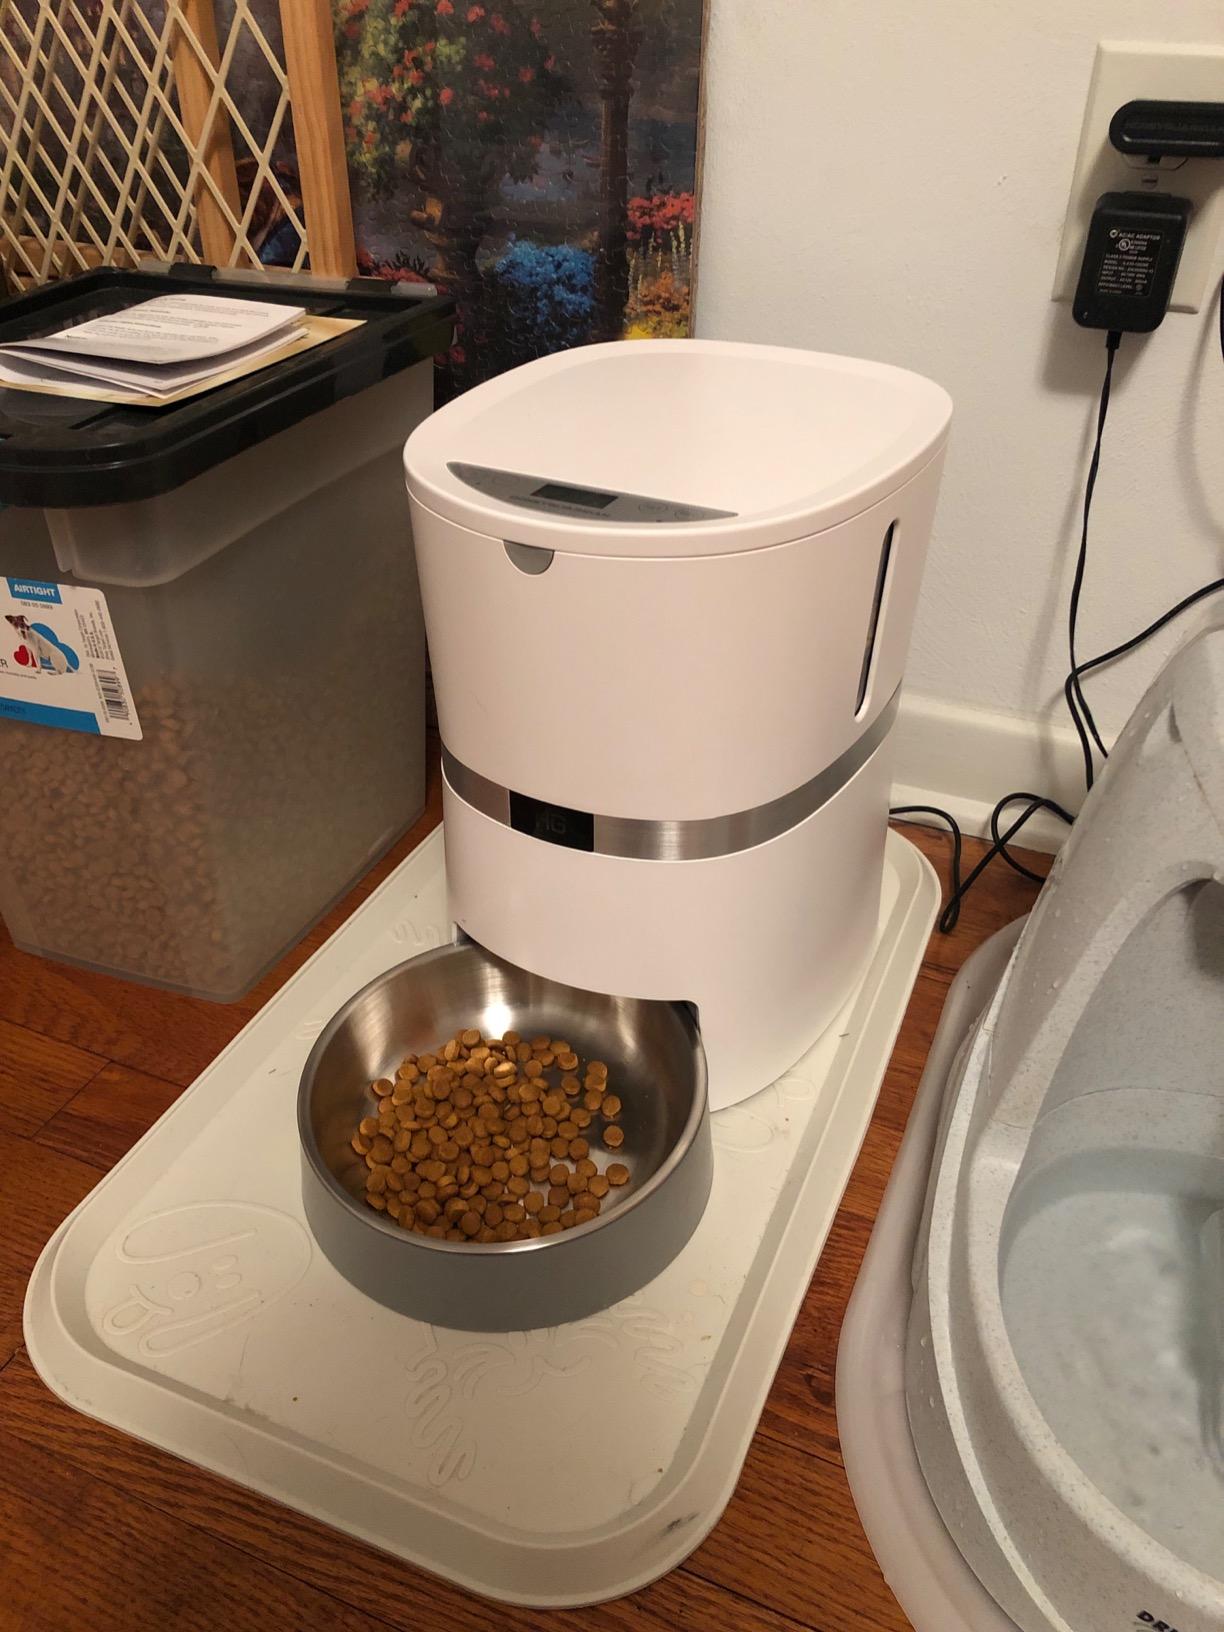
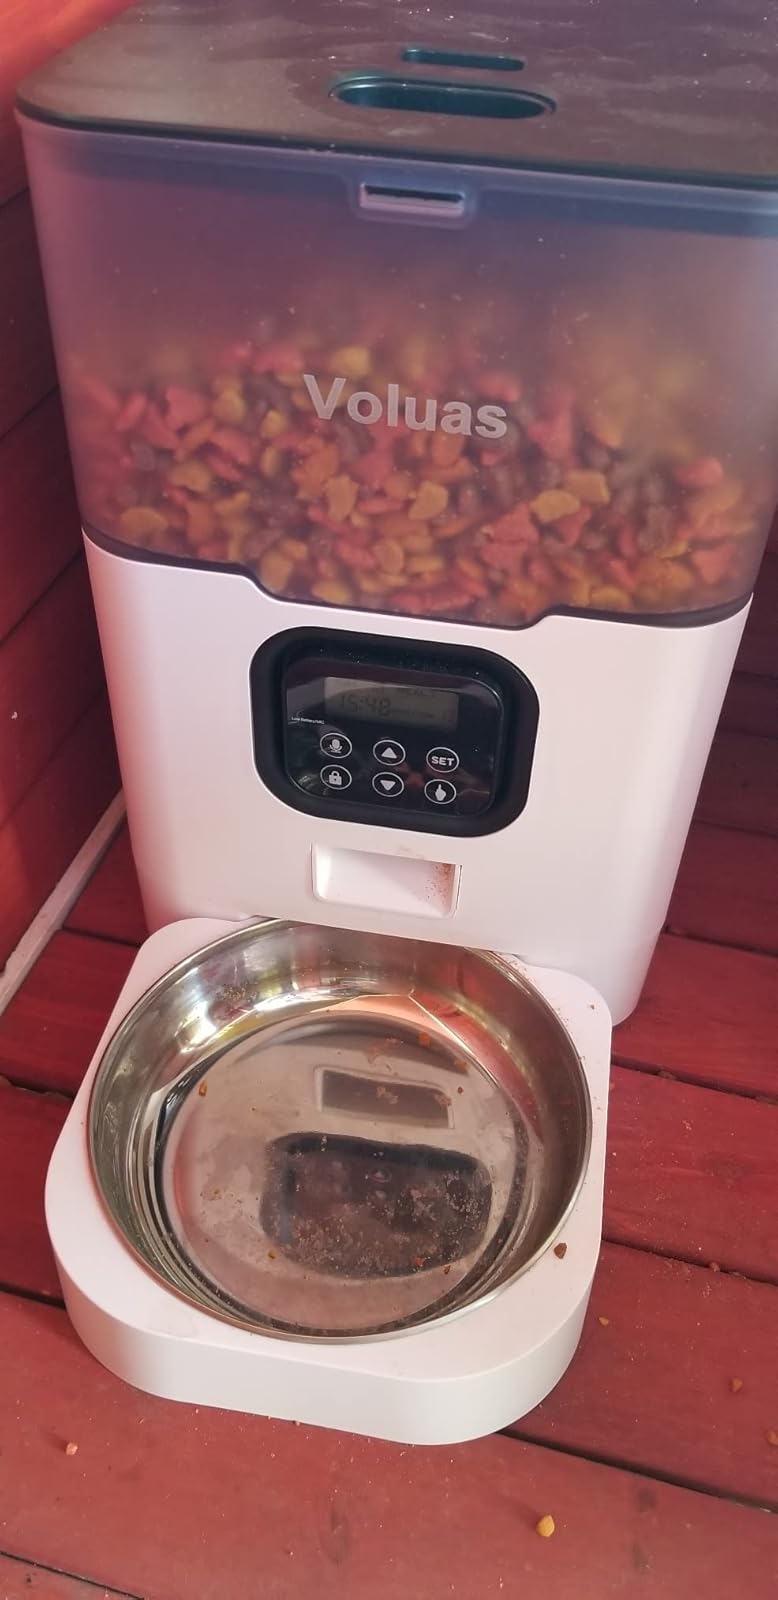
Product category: items_feeder
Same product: no